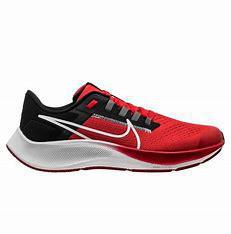
Brand: Nike
Model: College Air Zoom Pegasus 38